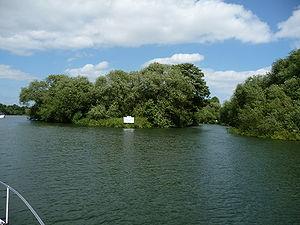
Bush Ait est une petite île de la Tamise en Angleterre.